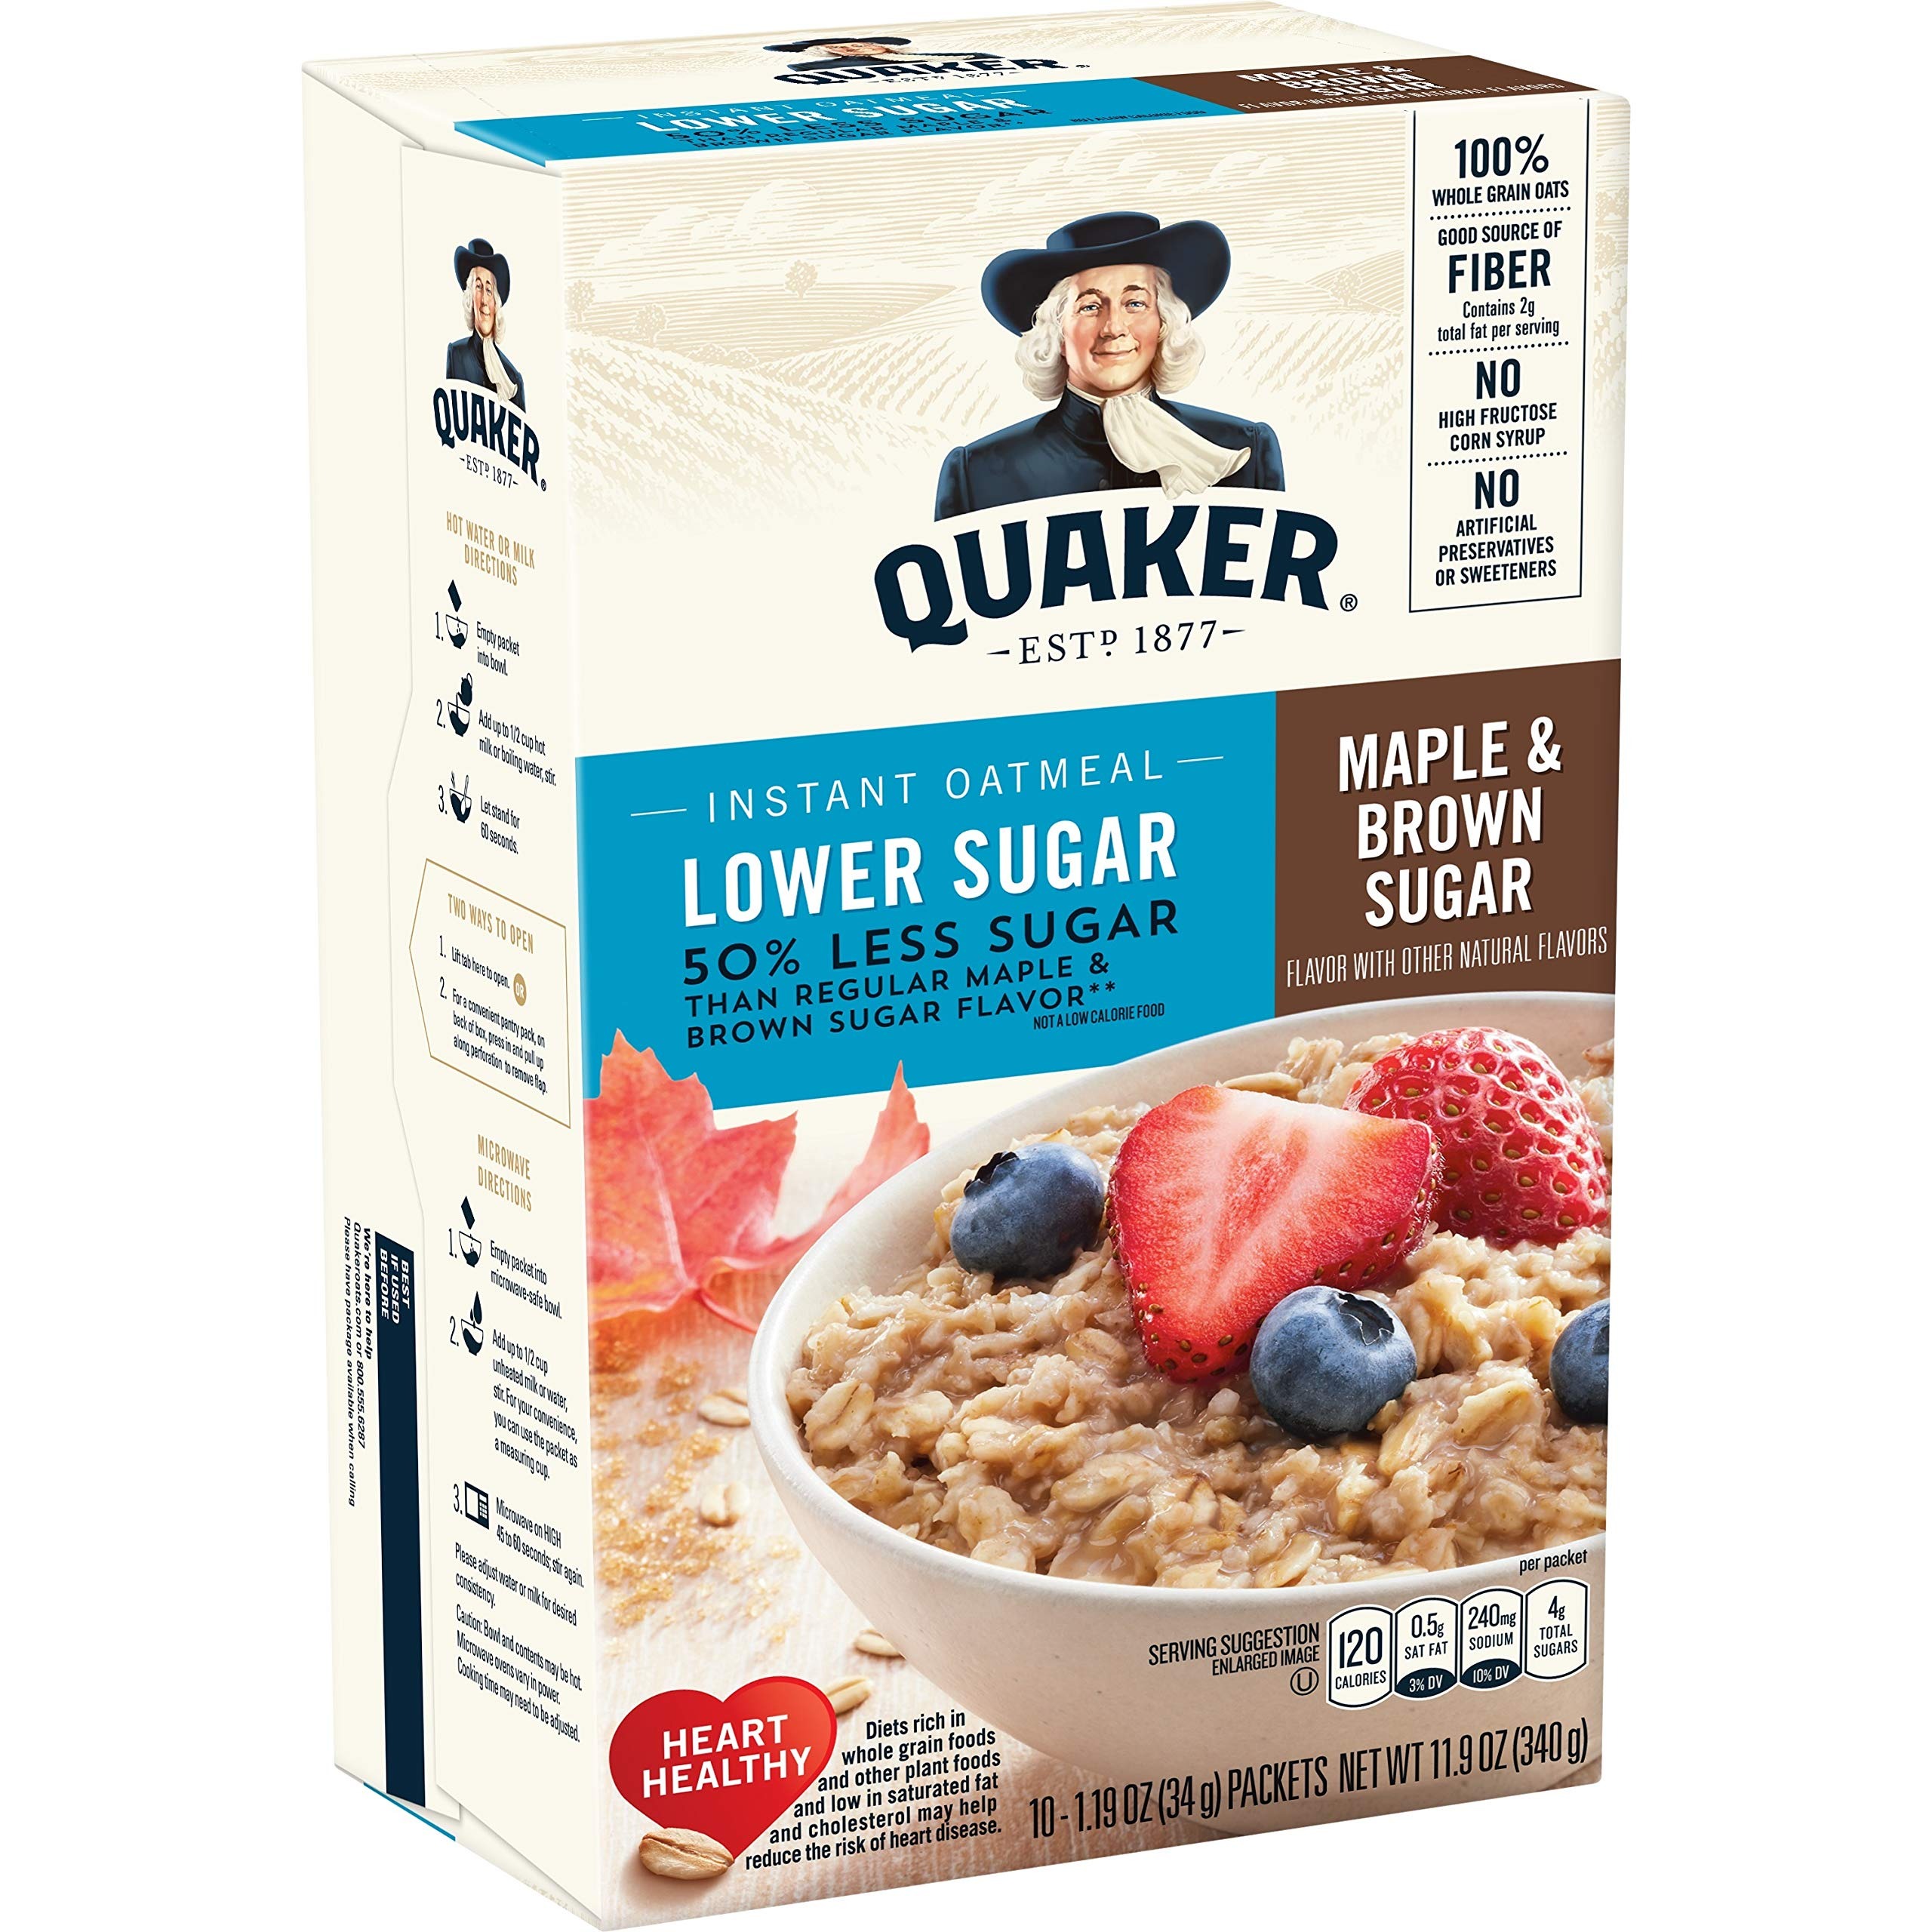
Item Name: Quaker Instant Oatmeal Lower Sugar Maple & Brown Sugar, 10-Count 1.19oz Boxes (Pack of 6)
Value: 71.4
Unit: Ounce

Price: 7.235